Rodrigo Ezequiel Díaz

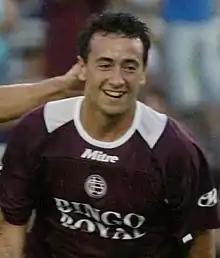
Díaz playing for Lanús

Rodrigo Ezequiel Díaz (born 28 August 1981) is an Argentine former footballer who played as an attacking midfielder. Díaz nickname was El Rengo, the Spanish word for lame or one-legged.